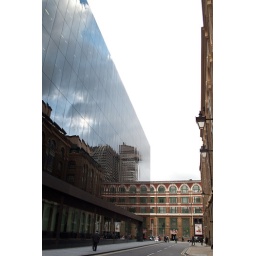
sky in a box